List of islands of South America

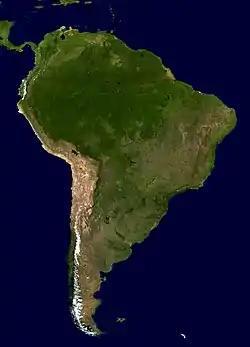
A composite satellite photograph of South America in orthographic projection

The following are lists of the islands of South America by country.